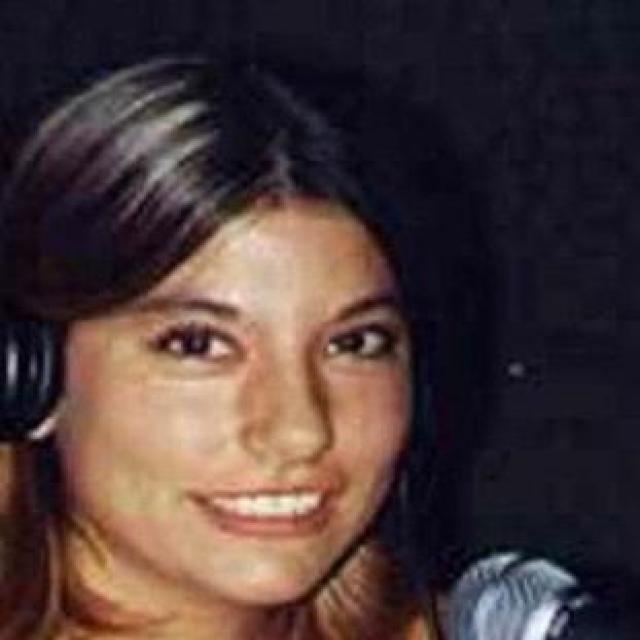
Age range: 21-44